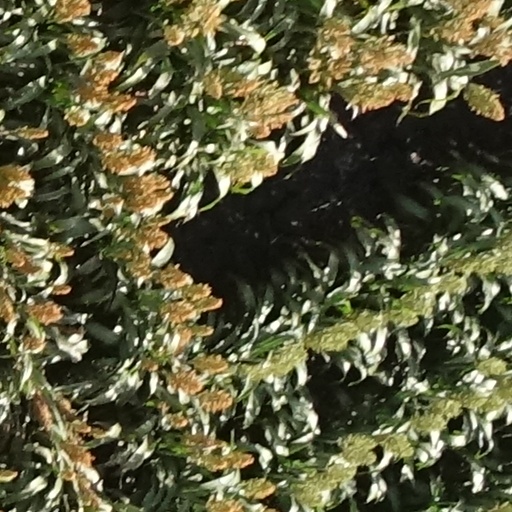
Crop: sorghum